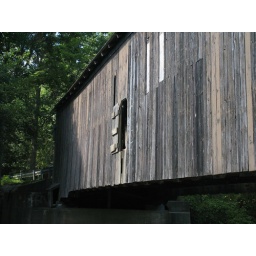
The built in trap door used for jumping from the bridge.